Ahn Bo-hyun

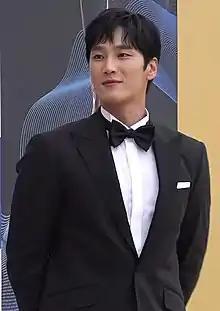
Ahn at Blue Dragon Series Awards in July 2022

He furthered his success with leading roles in Netflix series "My Name" (2021), tvN dramas "Yumi's Cells" (2021–2022), "Military Prosecutor Doberman" (2022), "See You in My 19th Life" (2023), and "Flex X Cop" (2024).